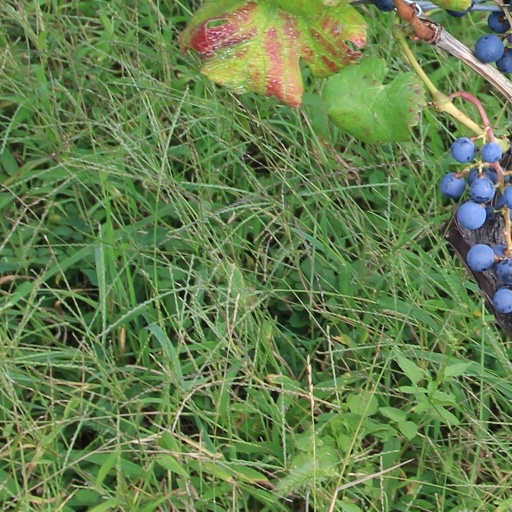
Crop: grape